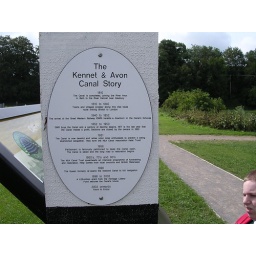
Owing to the low water we drove by road to see the Caen Flight.